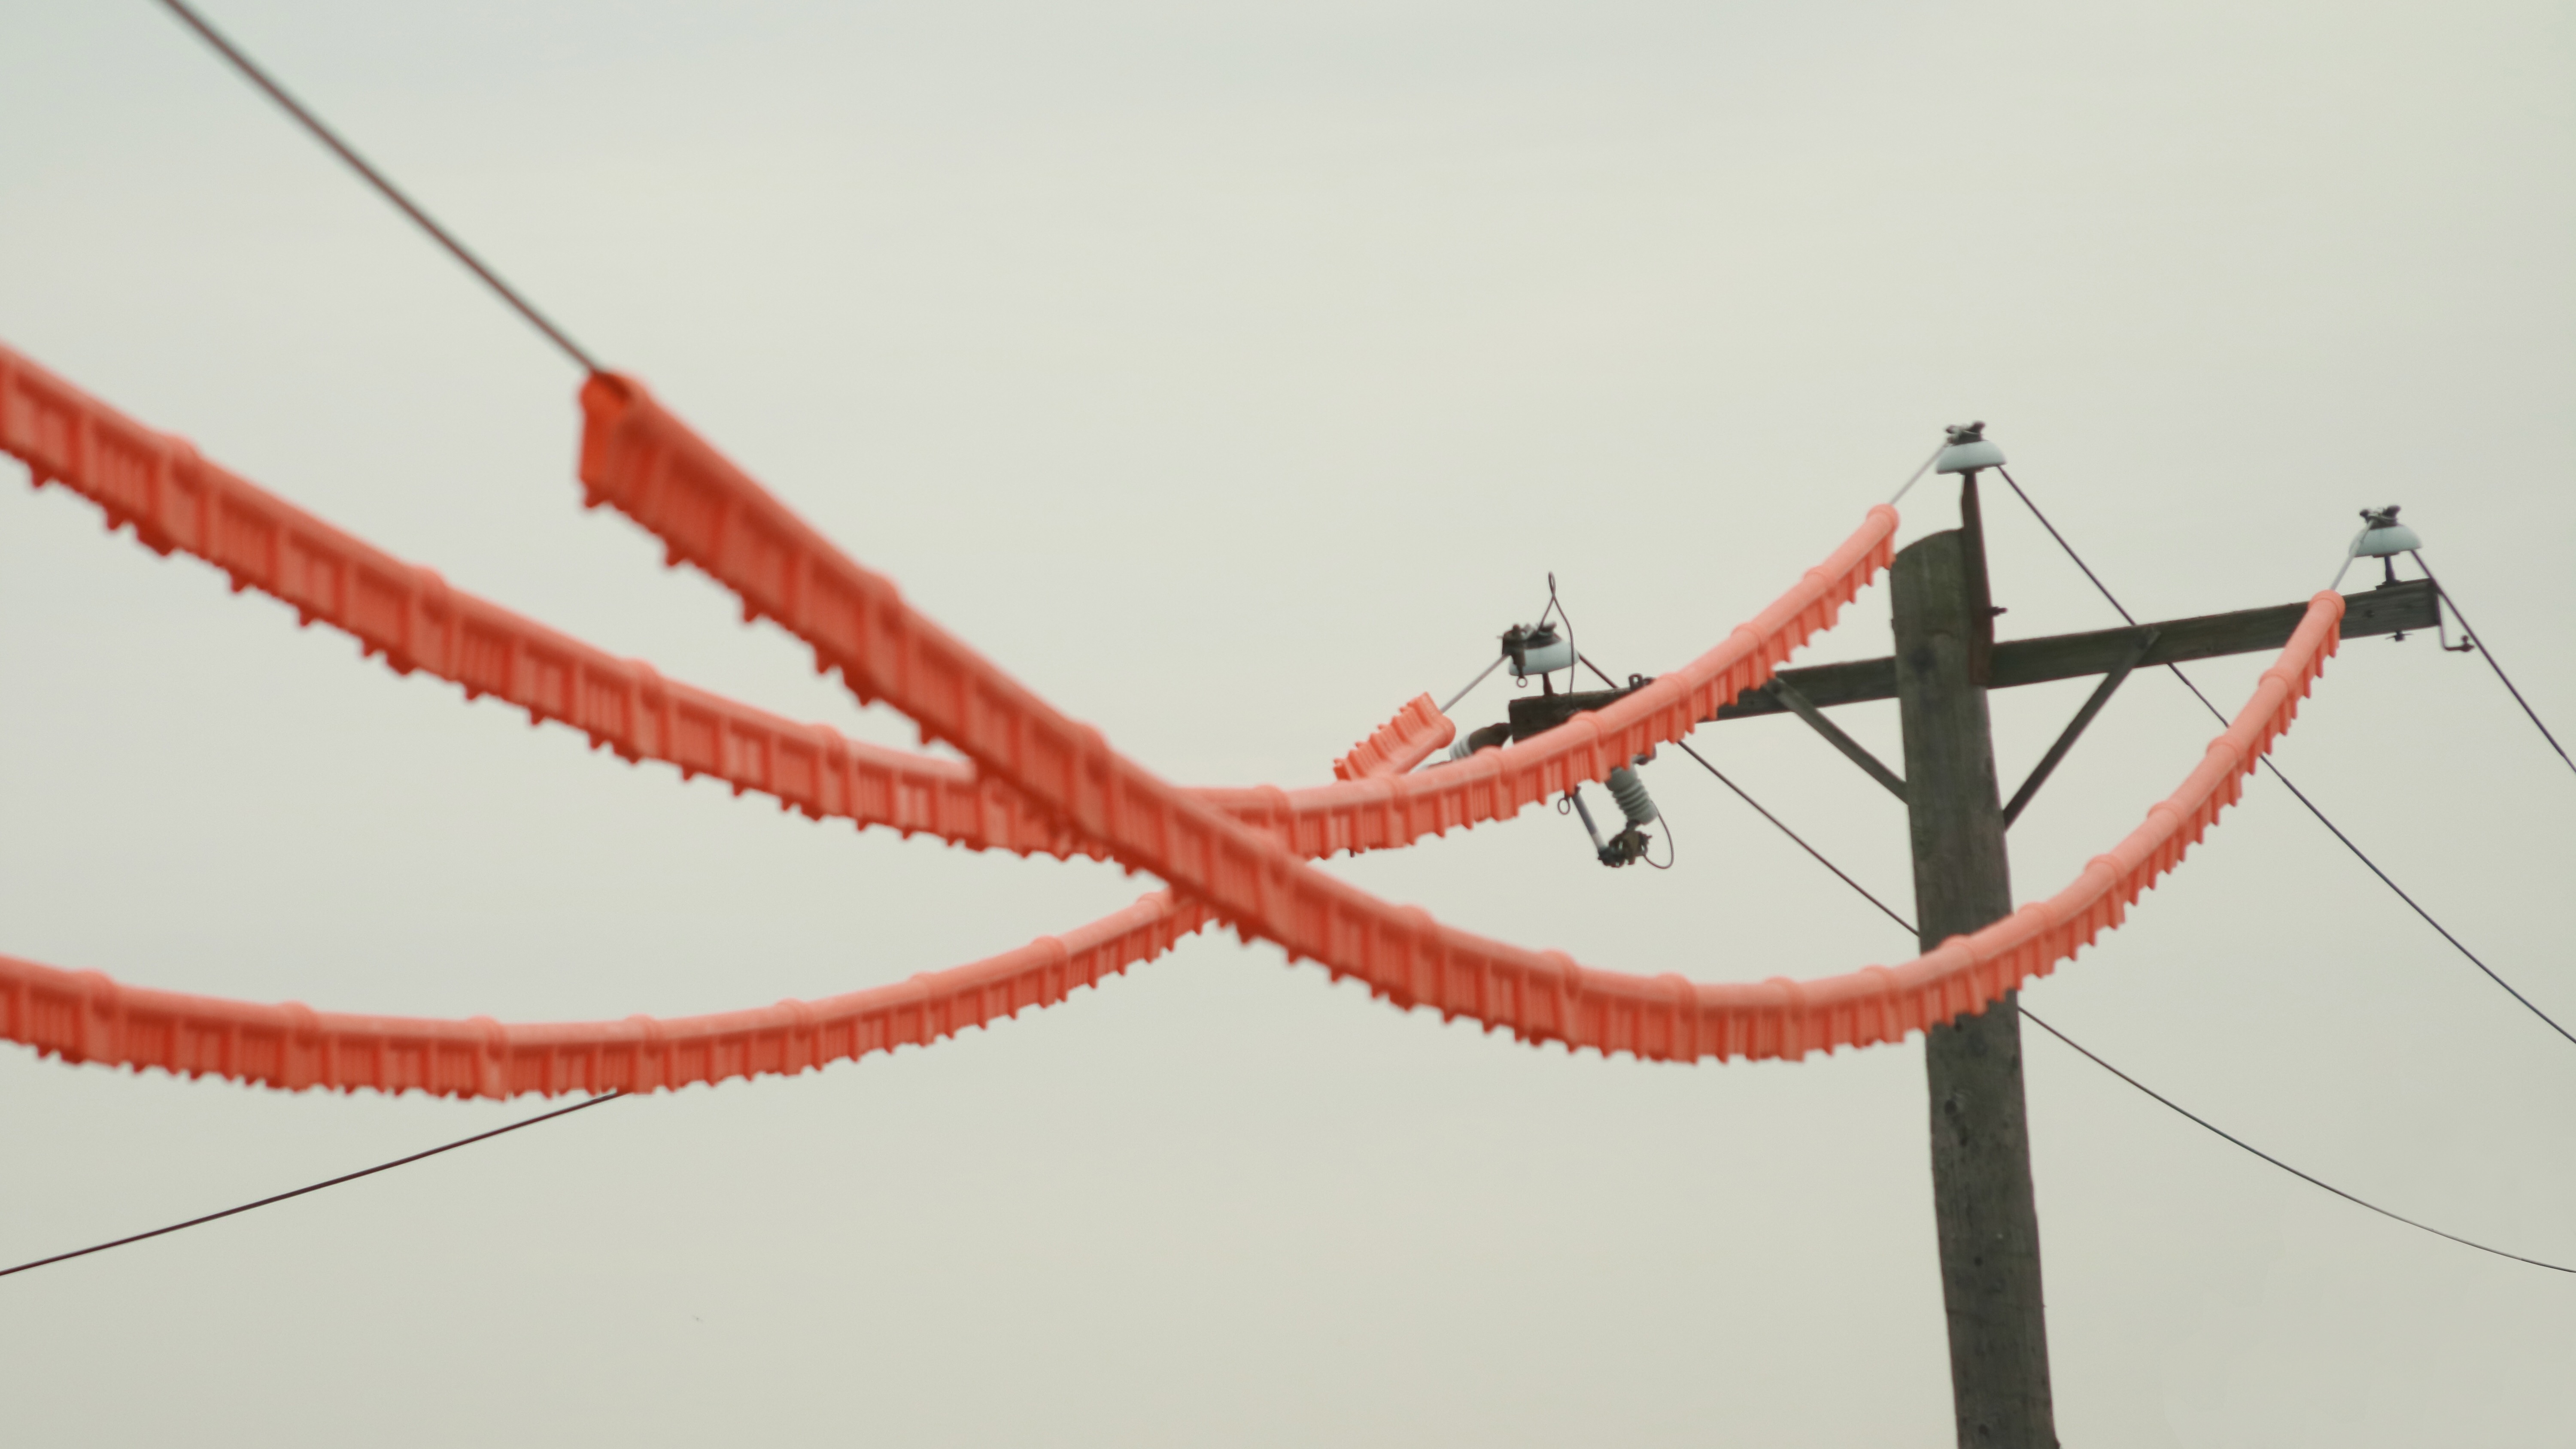
line, red, shape